Bloomfield Hospital, Orange

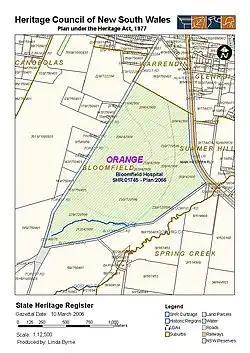
Heritage boundaries

Bloomfield Hospital is a heritage-listed former psychiatric hospital at Forest Road, Orange, City of Orange, New South Wales, Australia. It was designed by Walter Liberty Vernon and George McRae and built from 1923 to 1931. It is also known as Orange Mental Hospital. The property is owned by NSW Health (Crown Land). It was added to the New South Wales State Heritage Register on 10 March 2006.